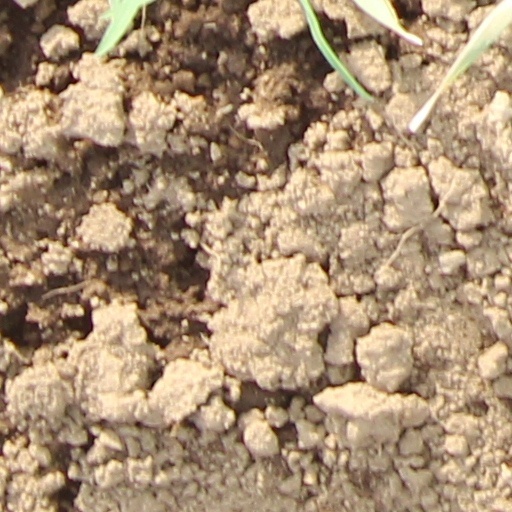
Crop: wheat